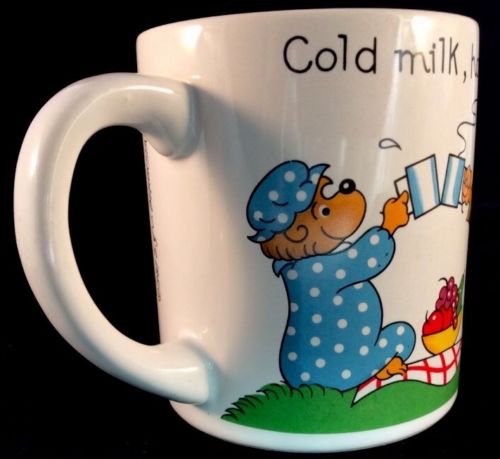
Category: mug